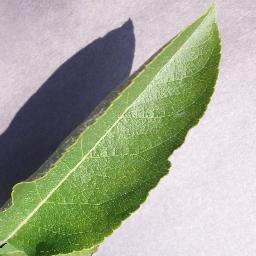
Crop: apple
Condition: healthy